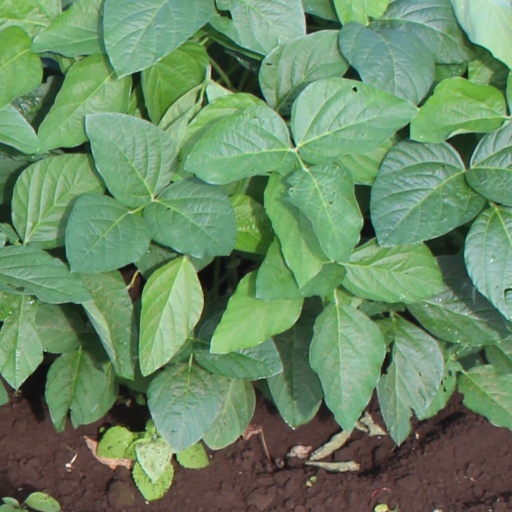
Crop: soybean